Joseph Knecht

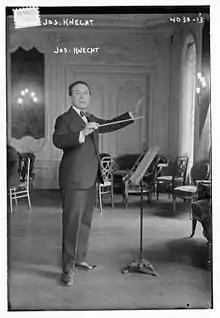
Knecht in 1916

Joseph M. Knecht (1864 – May 30, 1931) was the conductor of the Waldorf-Astoria Orchestra from 1908 to 1925.